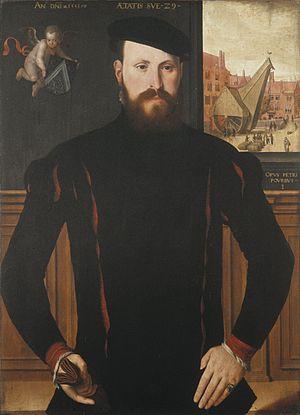
Pieter Pourbus, né à Gouda en 1523 et mort à Bruges le 30 janvier 1584, est un peintre, dessinateur, ingénieur et cartographe de la Renaissance flamande, actif à Bruges au XVIᵉ siècle. Il est principalement connu pour sa peinture religieuse et ses portraits.